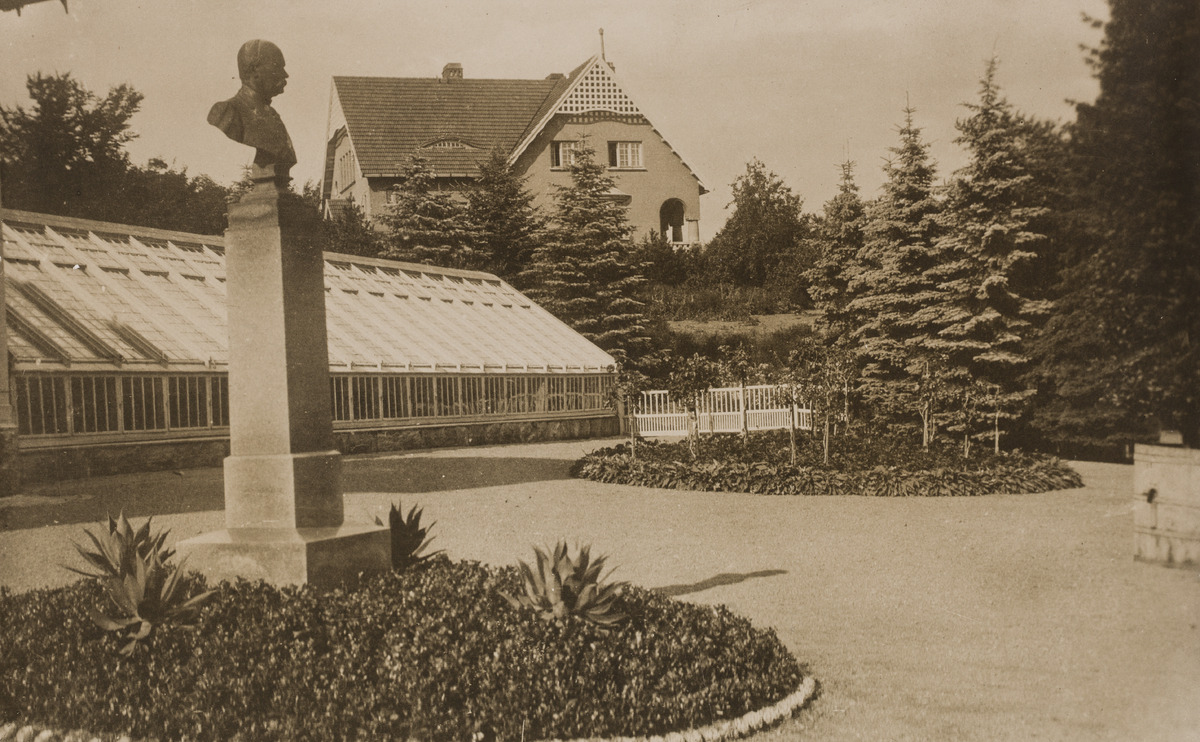
Helsingin kaupunginpuutarha, Talvipuutarha, Eläintarha
sisällön kuvaus: Helsingin kaupunginpuutarha, Talvipuutarha, Eläintarha. Etualalla Walter Runebergin veistämä Julius af Lindforsin rintakuva ja kasvihuone. Taustalla kaupunginpuutarhurin virka-asunto, jota myöhemmin on kutsuttu nimellä Villa Jyränkö. mustavalkoinen
Ajankohta: kuvausaika 1914 n
Paikka: Suomi, Uusimaa, Helsinki, Töölö Helsinki, Taka-Töölö Helsinki, Hammarskjöldintie 1
Aiheet: kasvit, puutarhat, talvipuutarhat, viherhuoneet, kasvihuoneet, asunnot, virka-asunnot, puutarhurit, veistokset, patsaat, muistomerkit